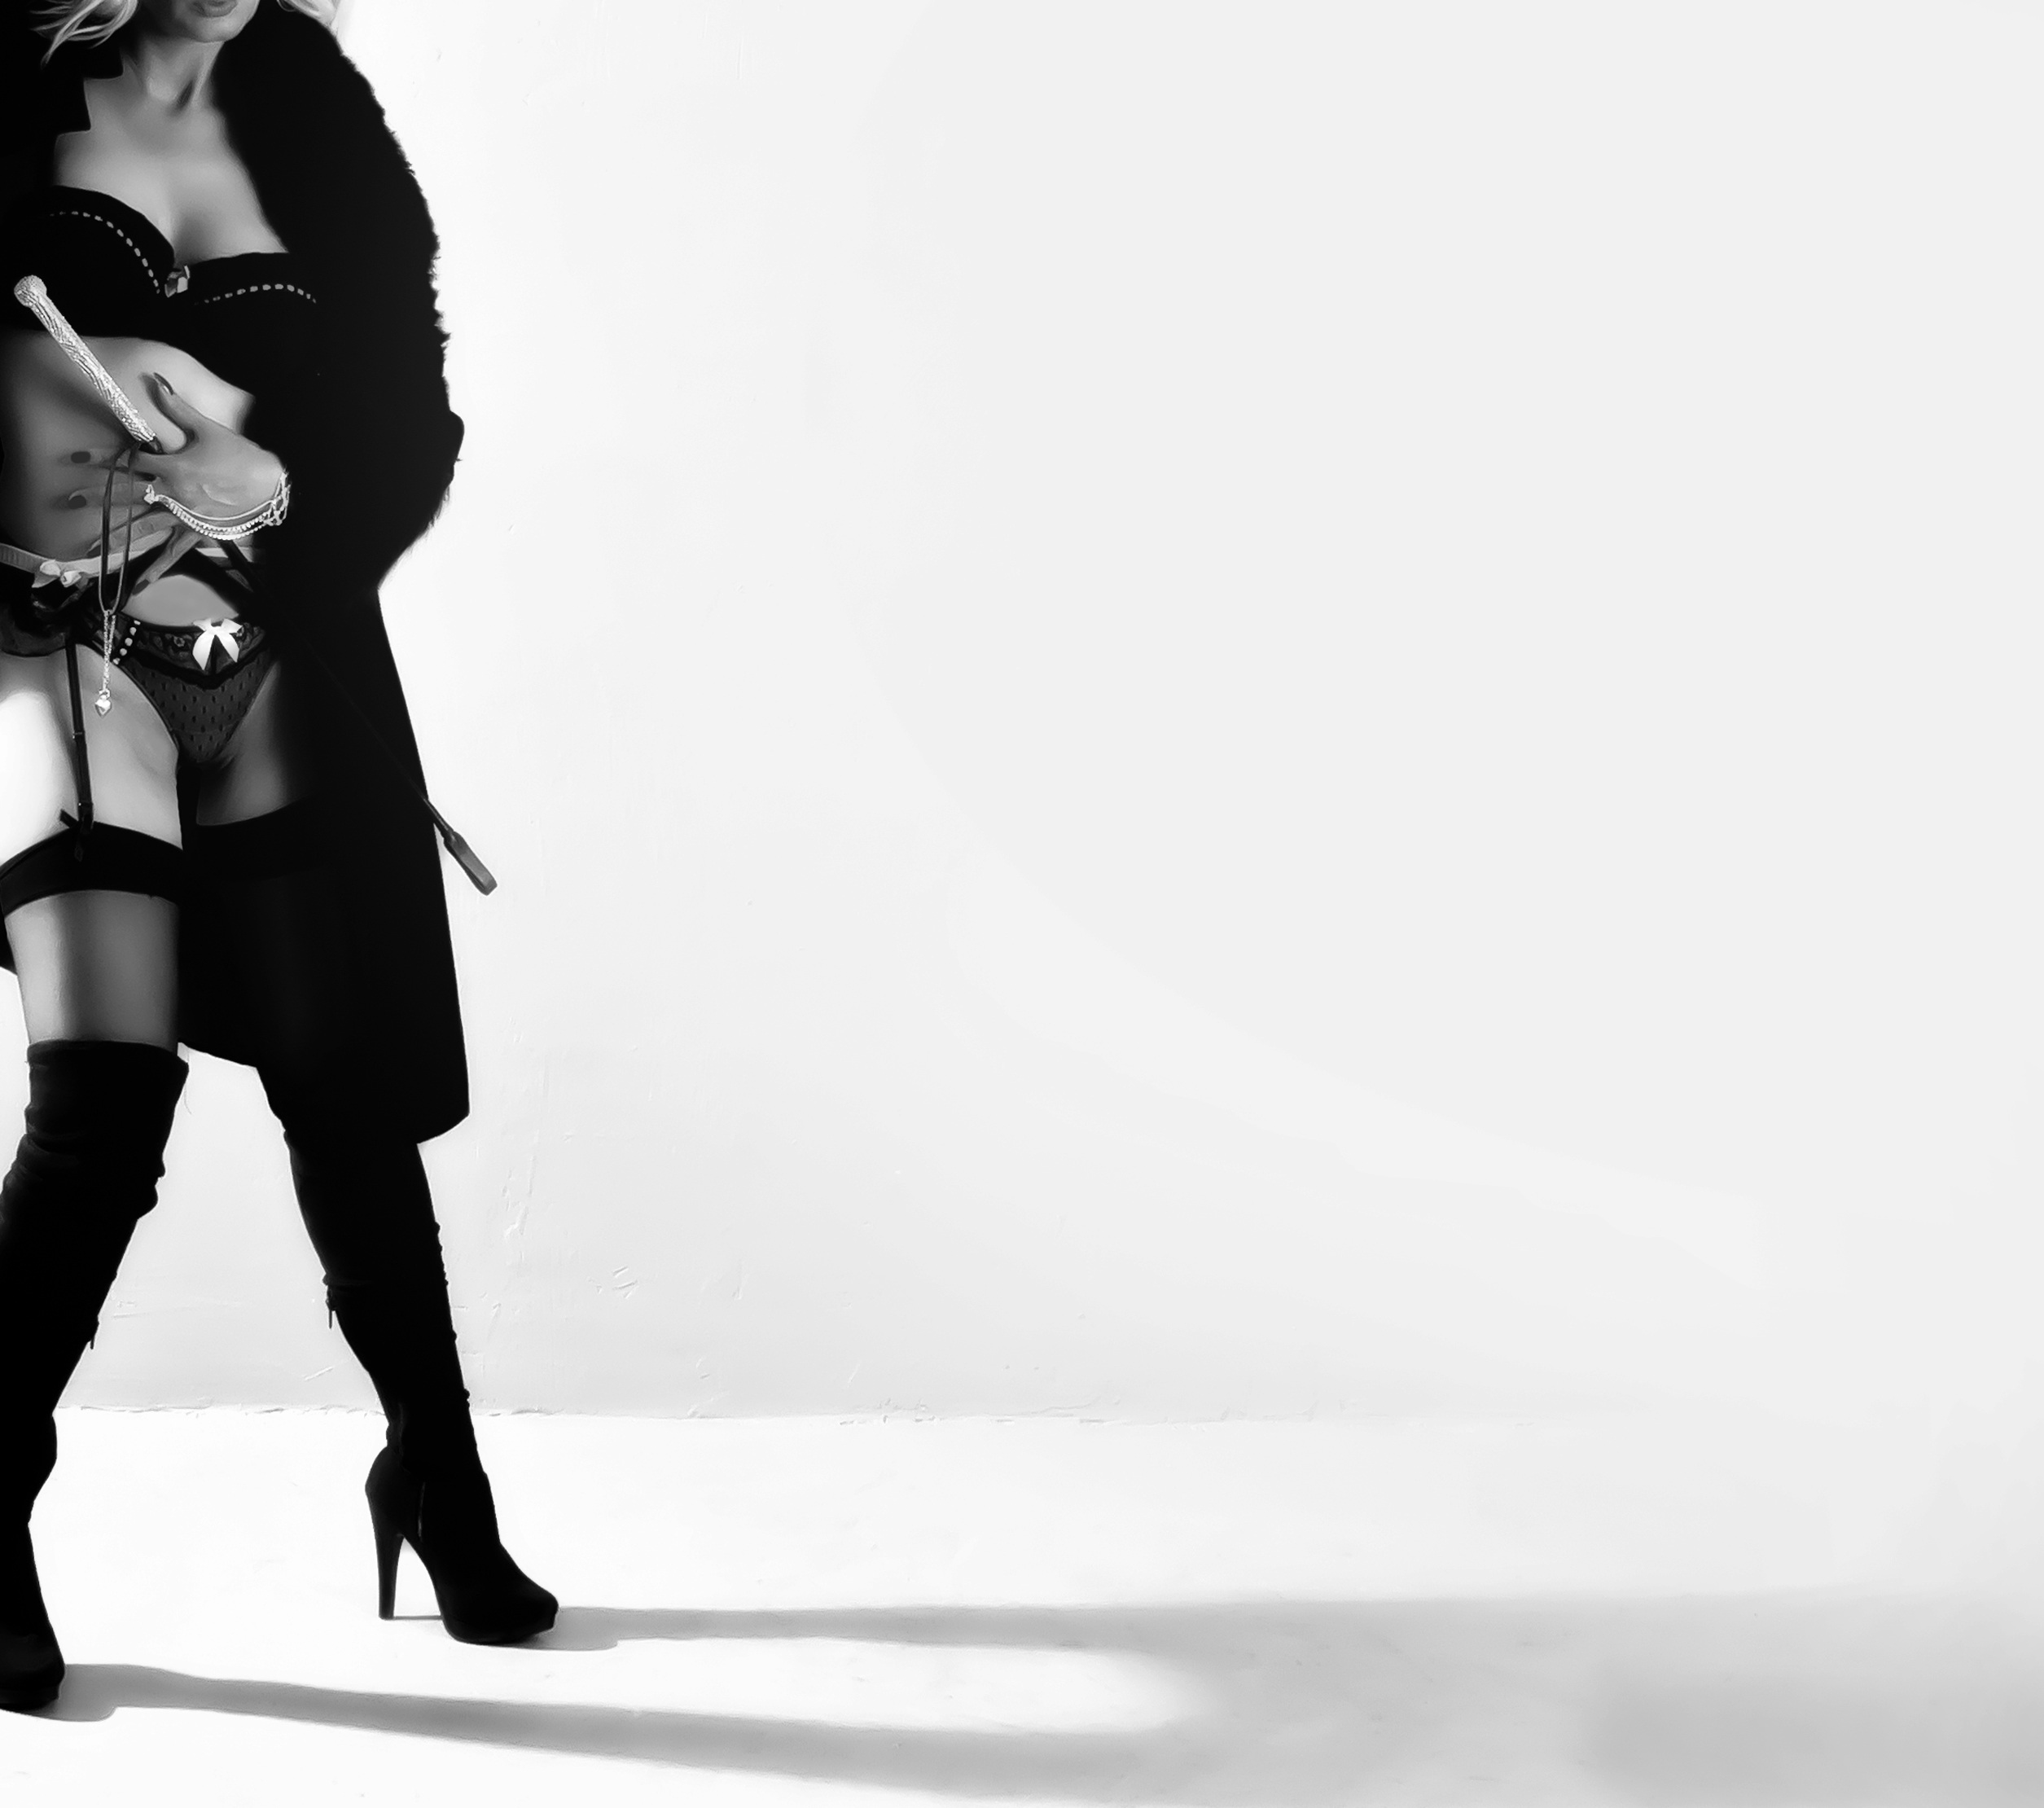
black and white, woman, female, young, shadow, fashion, lingerie, gentleman, footwear, skin, sexy, pretty, body, fetish, femininity, panties, erotic, slip, bra, whip, photo shoot, seduce, part of the body, monochrome photography, human positions